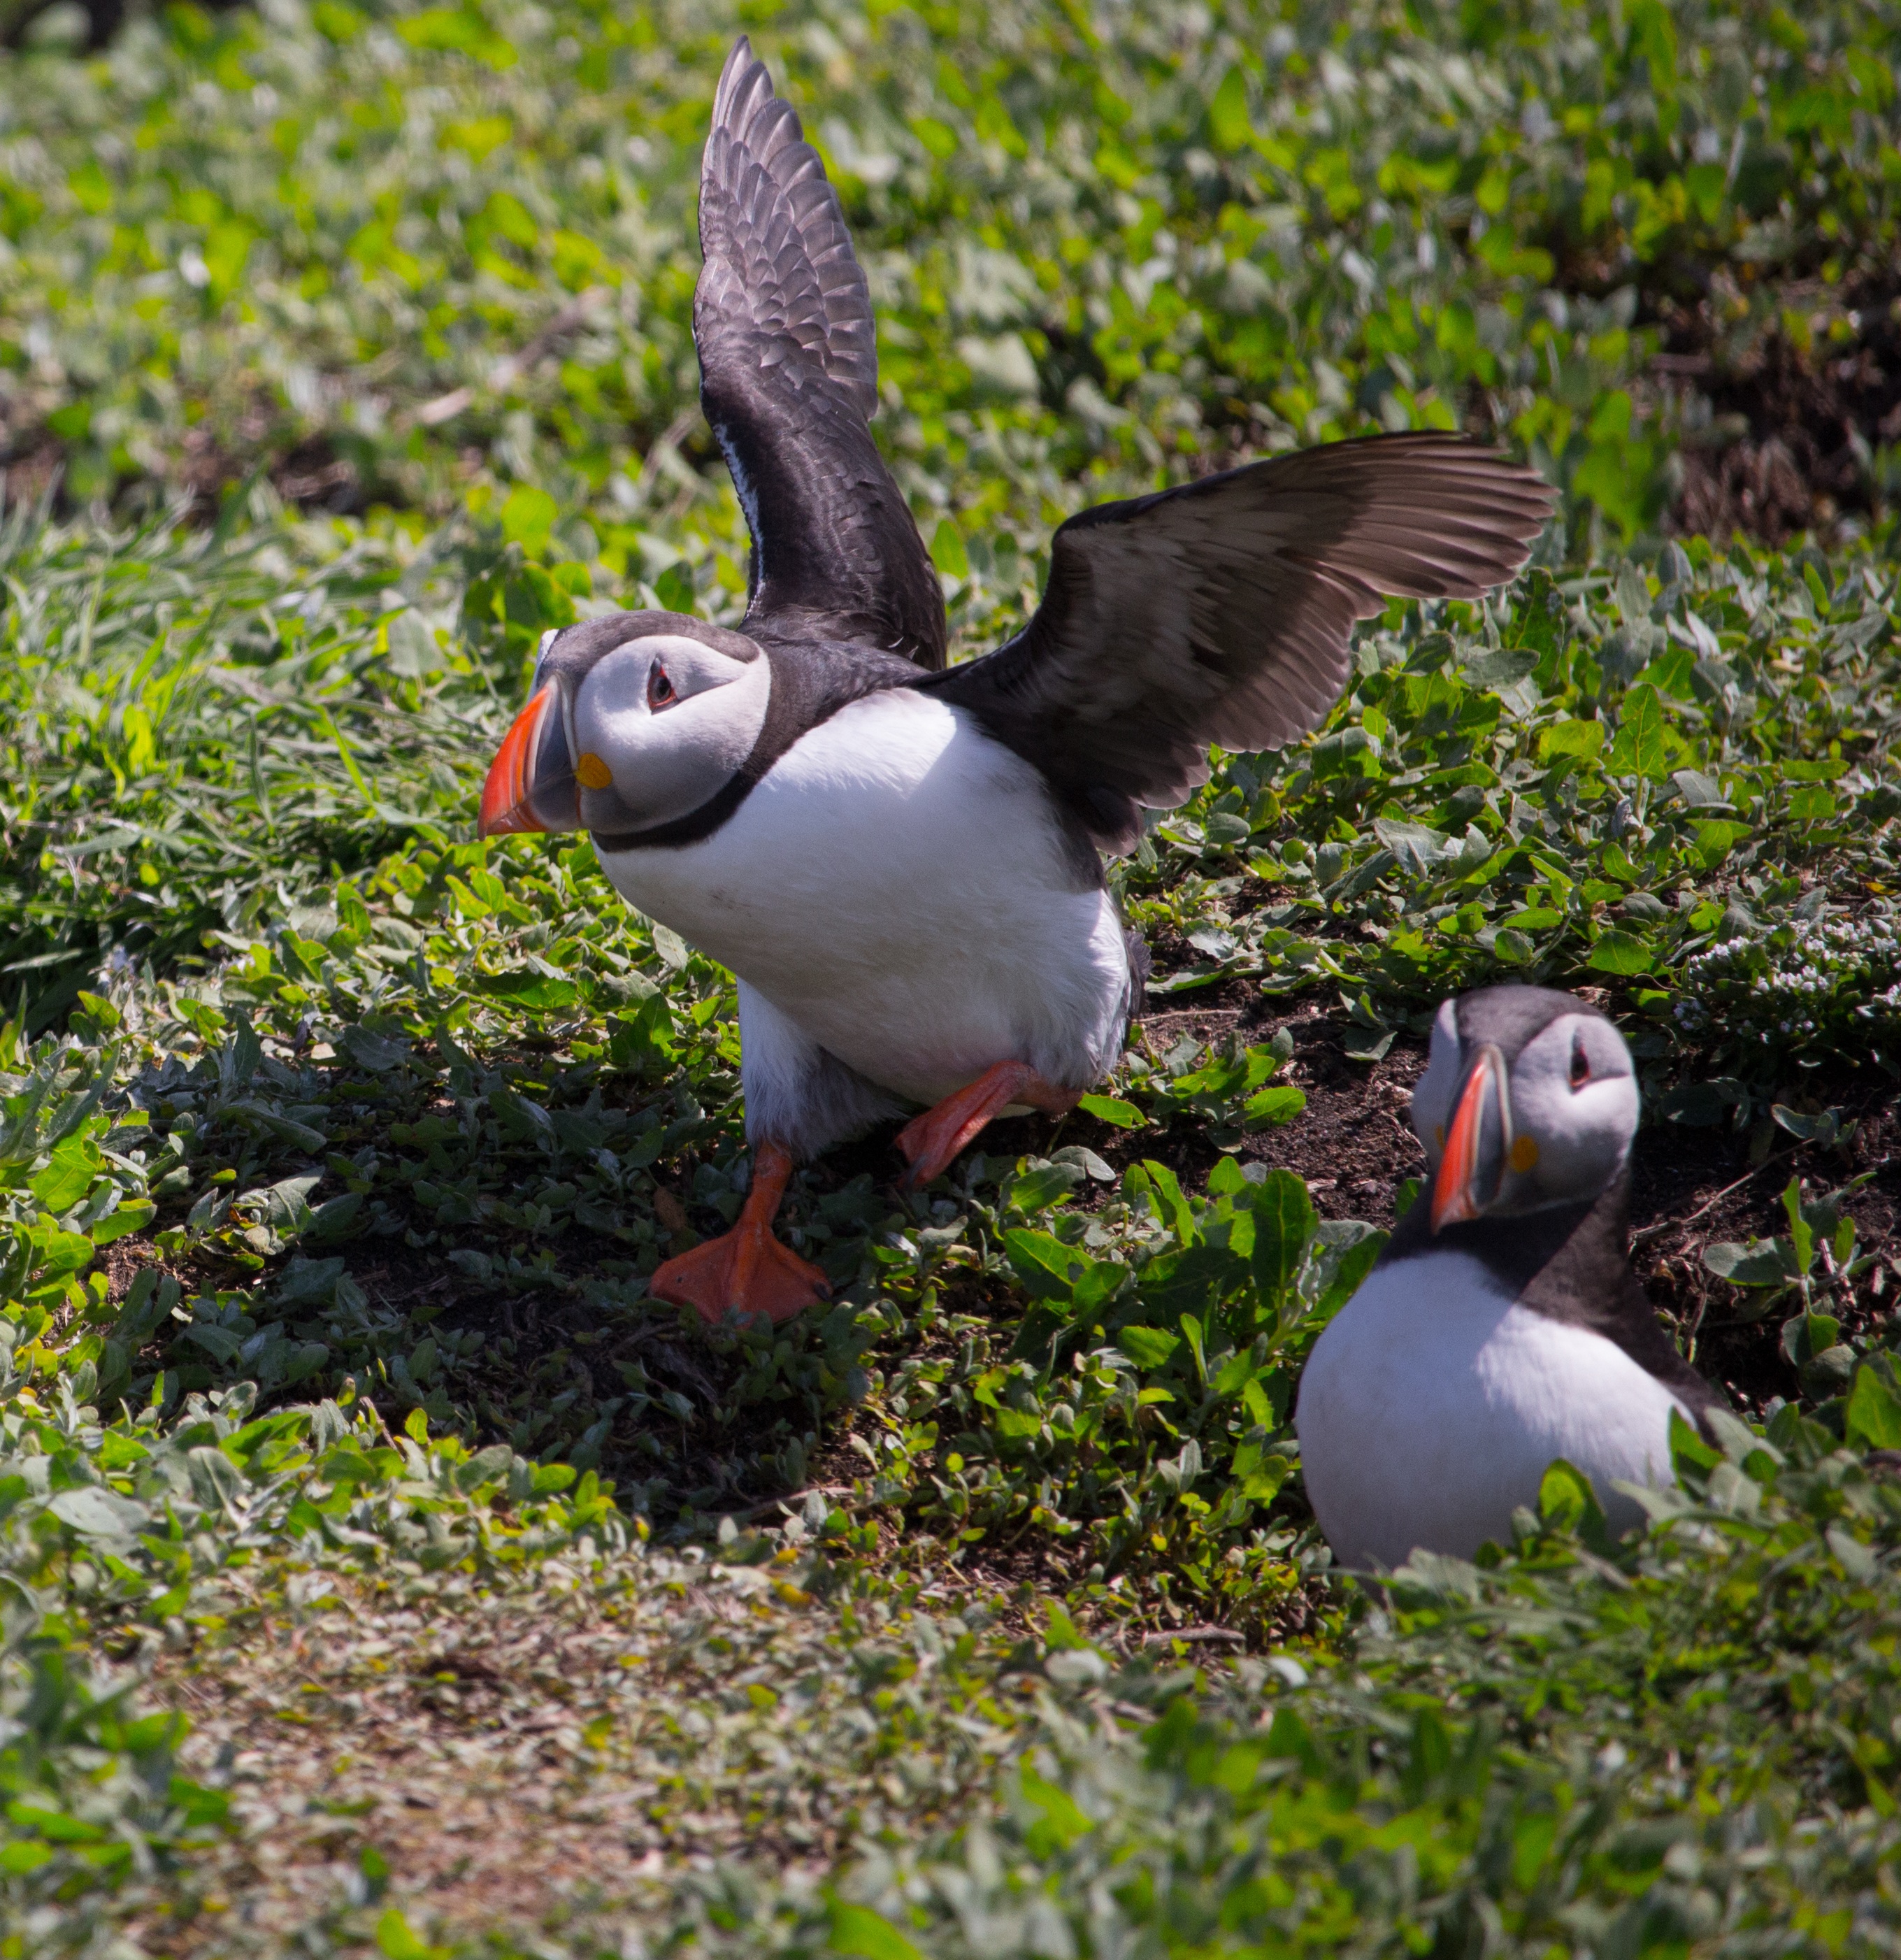
sea, nature, bird, seabird, wildlife, beak, fauna, puffin, ornithology, uk, vertebrate, british, bird watching, northumberland, nesting, taking off, charadriiformes, farne islands, farne, inner farne, nest hole